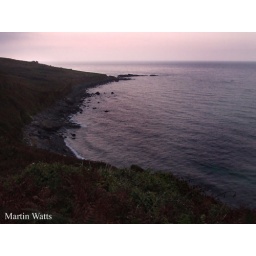
pink sky over the sea